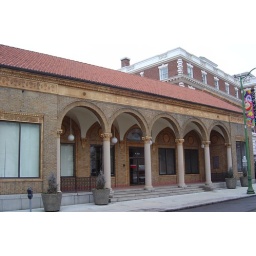
It was a long building and the street had trees in the median.